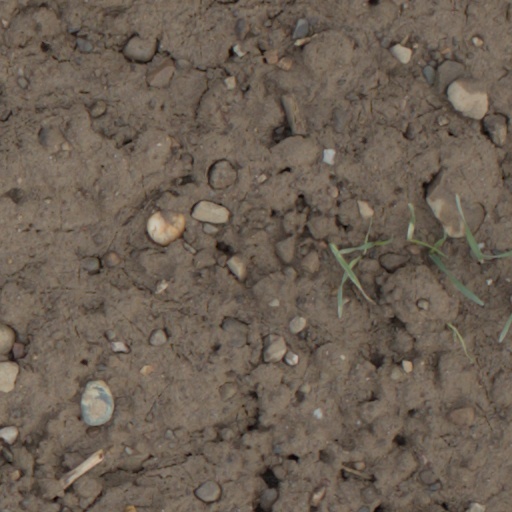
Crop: wheat